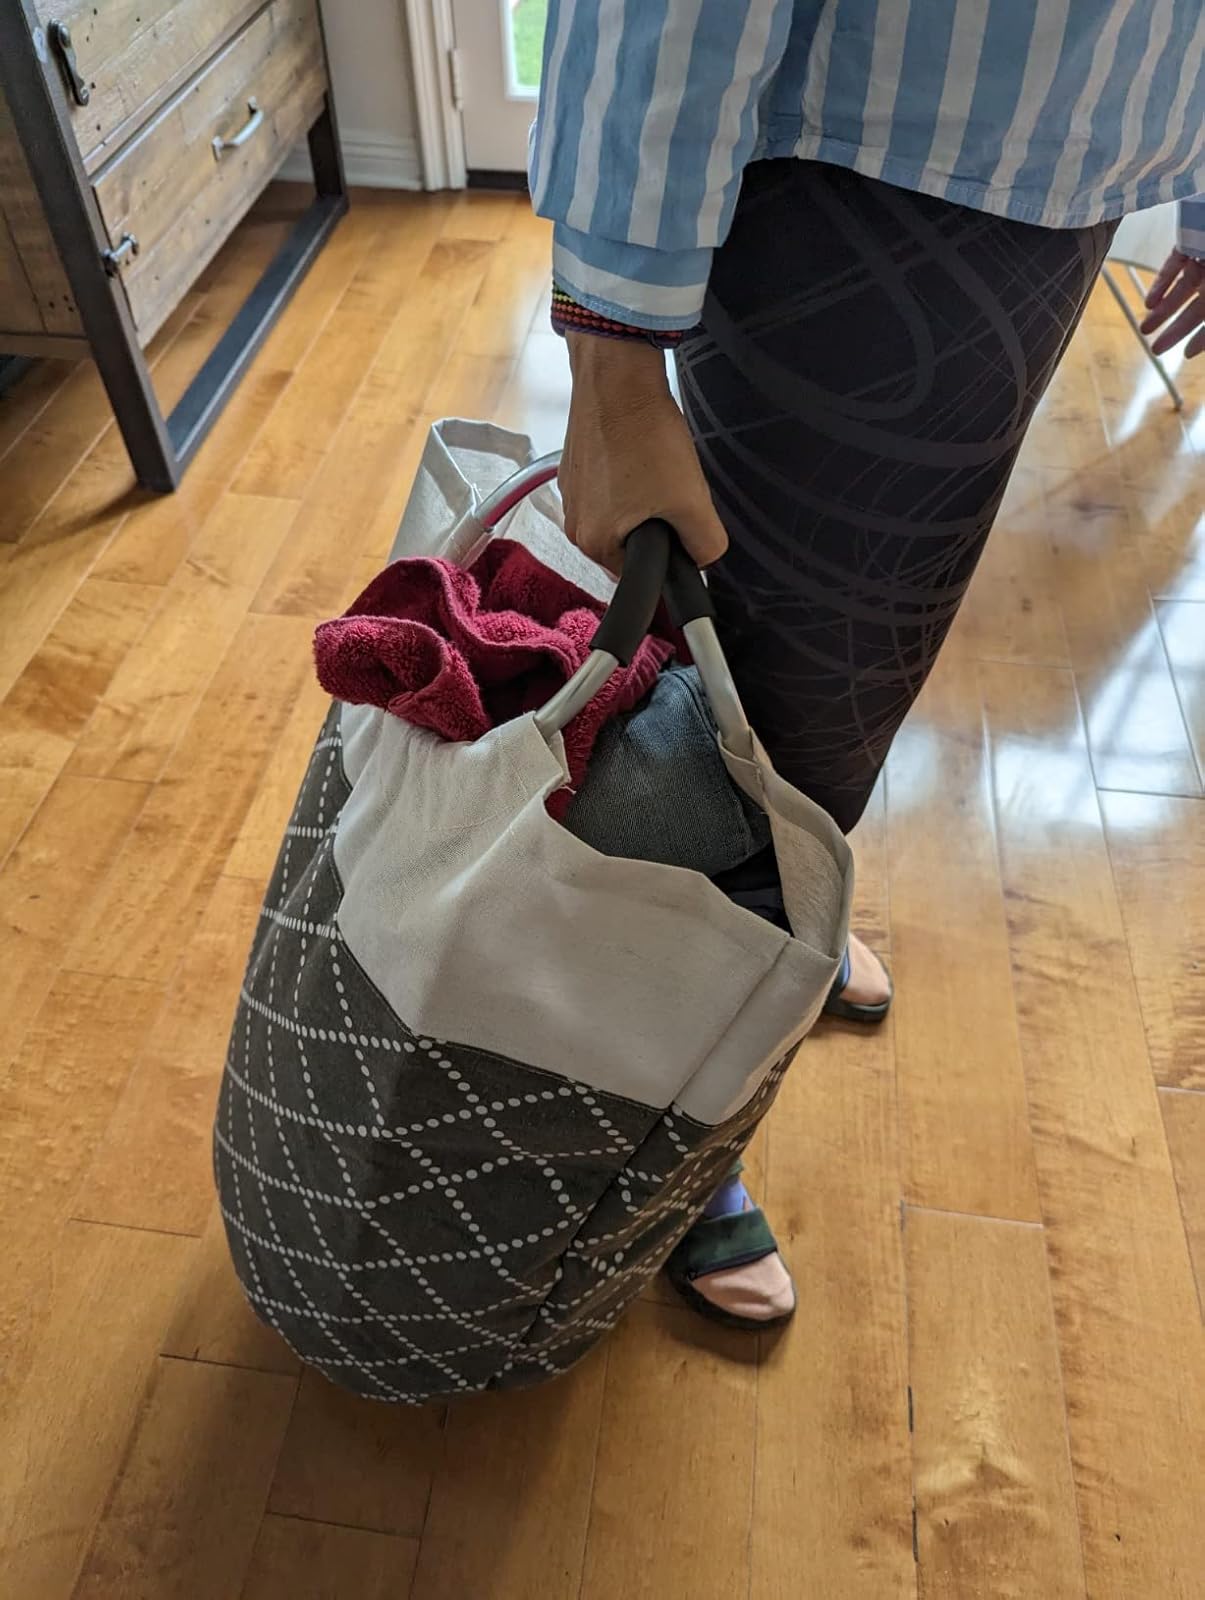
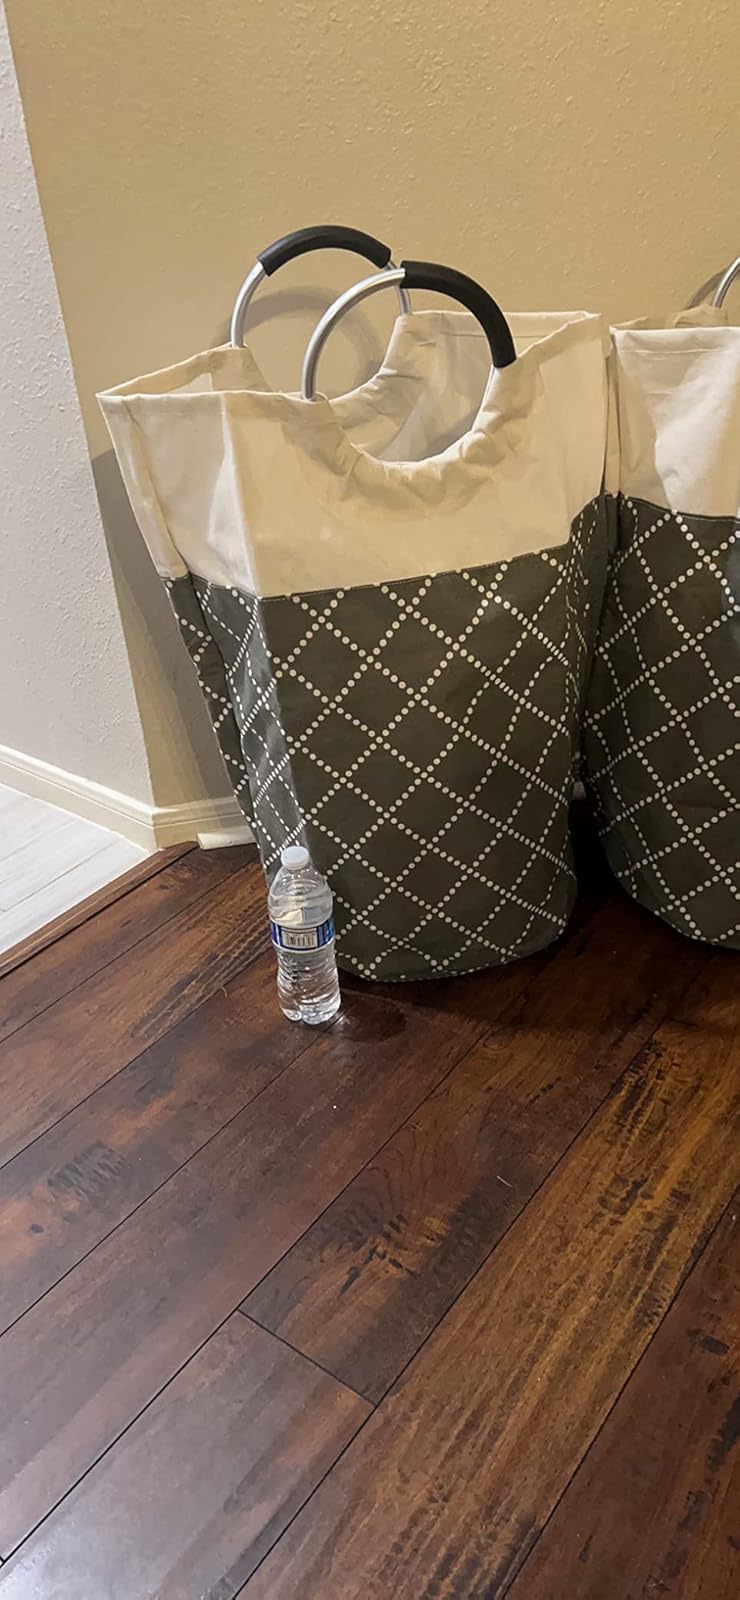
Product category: items_hamper
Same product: yes